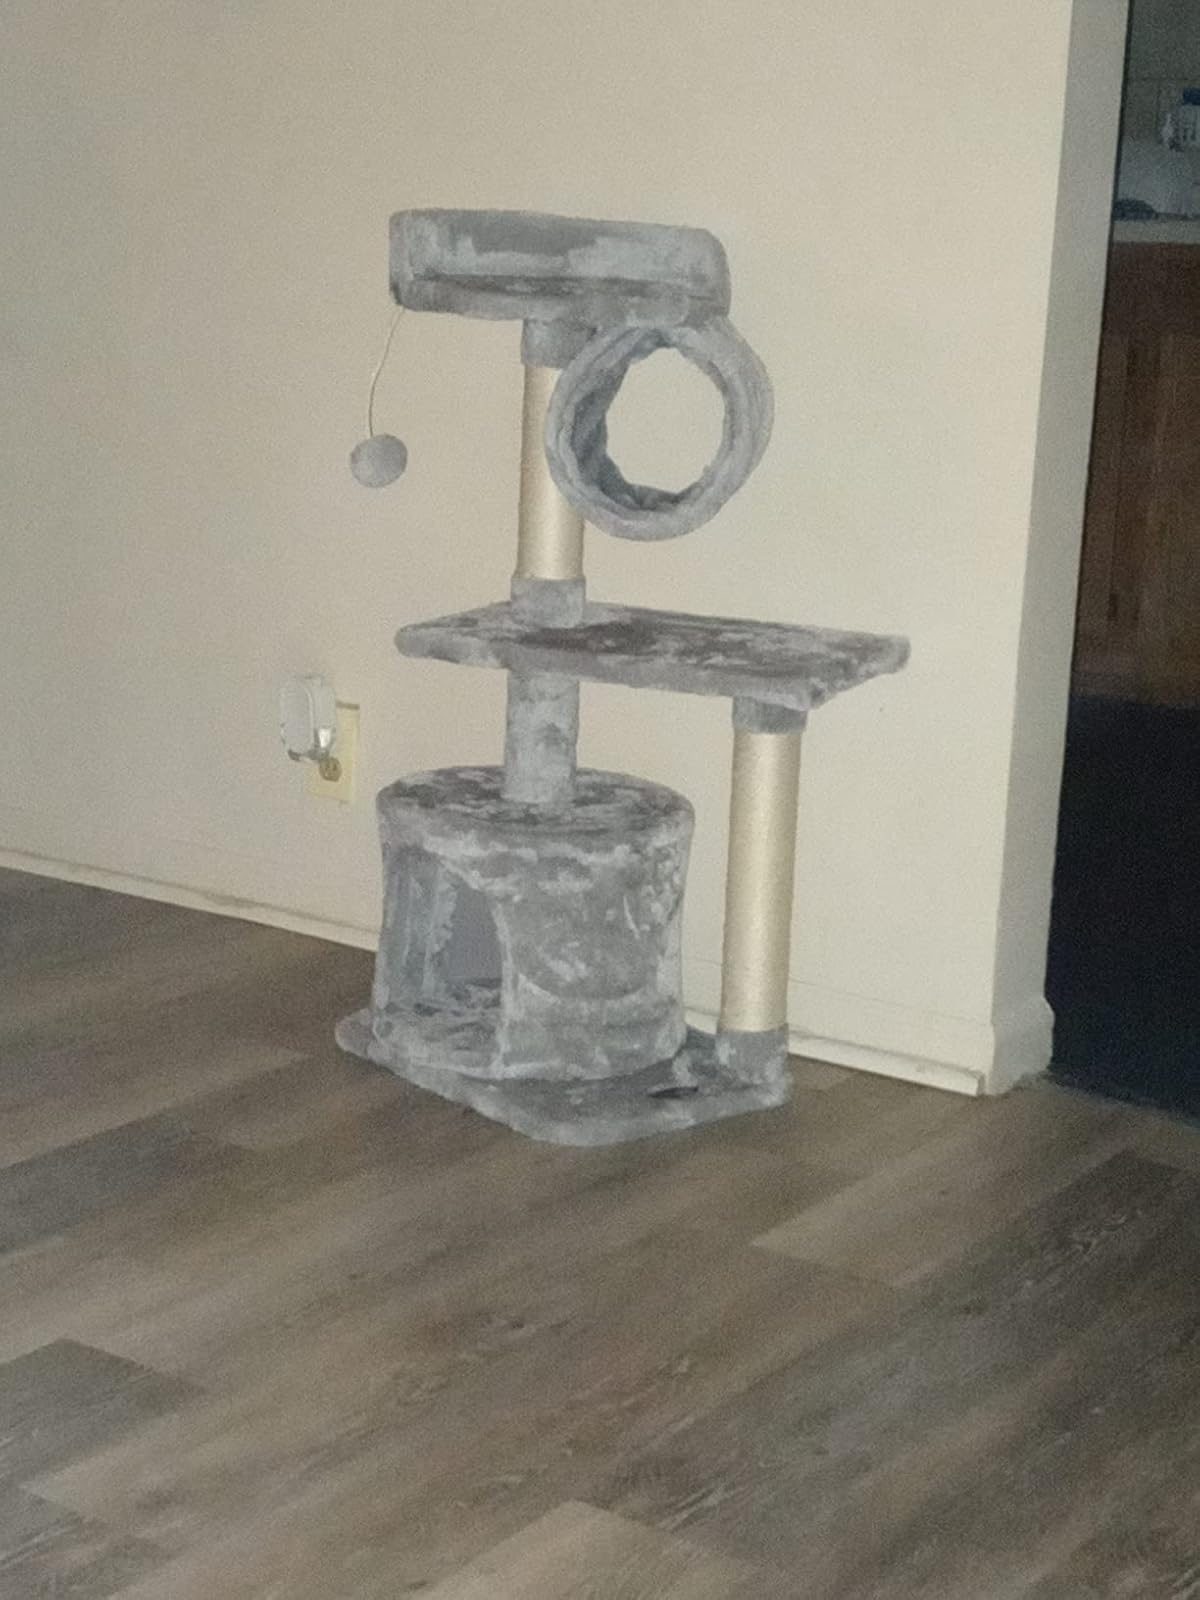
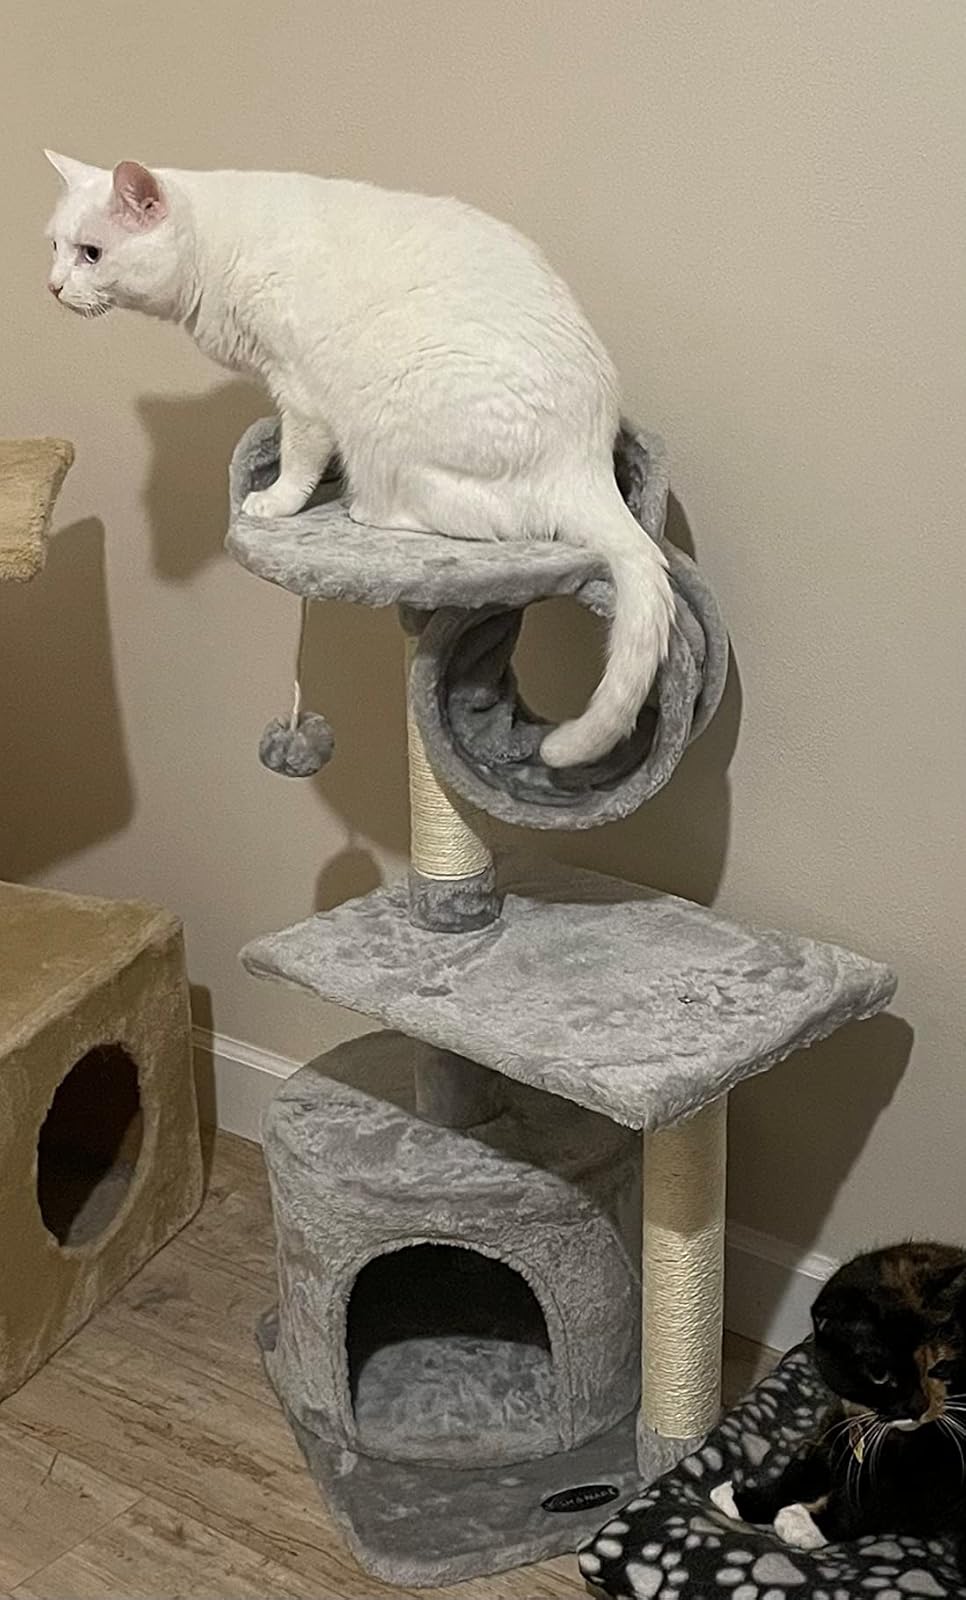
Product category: items_cat tree
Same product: yes